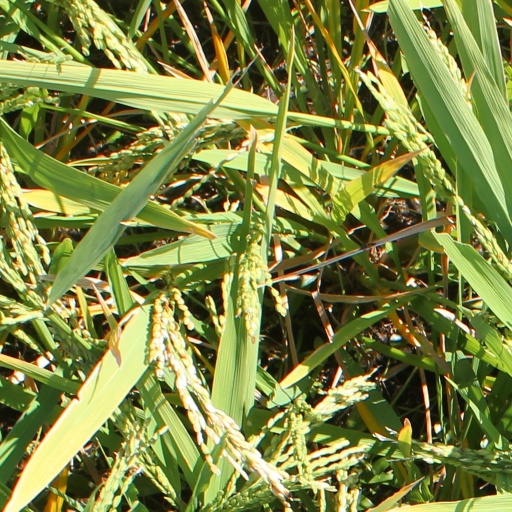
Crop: rice